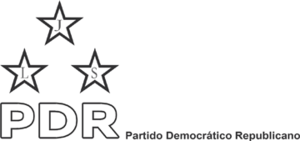
Le Parti démocrate républicain est un parti politique libéral portugais.